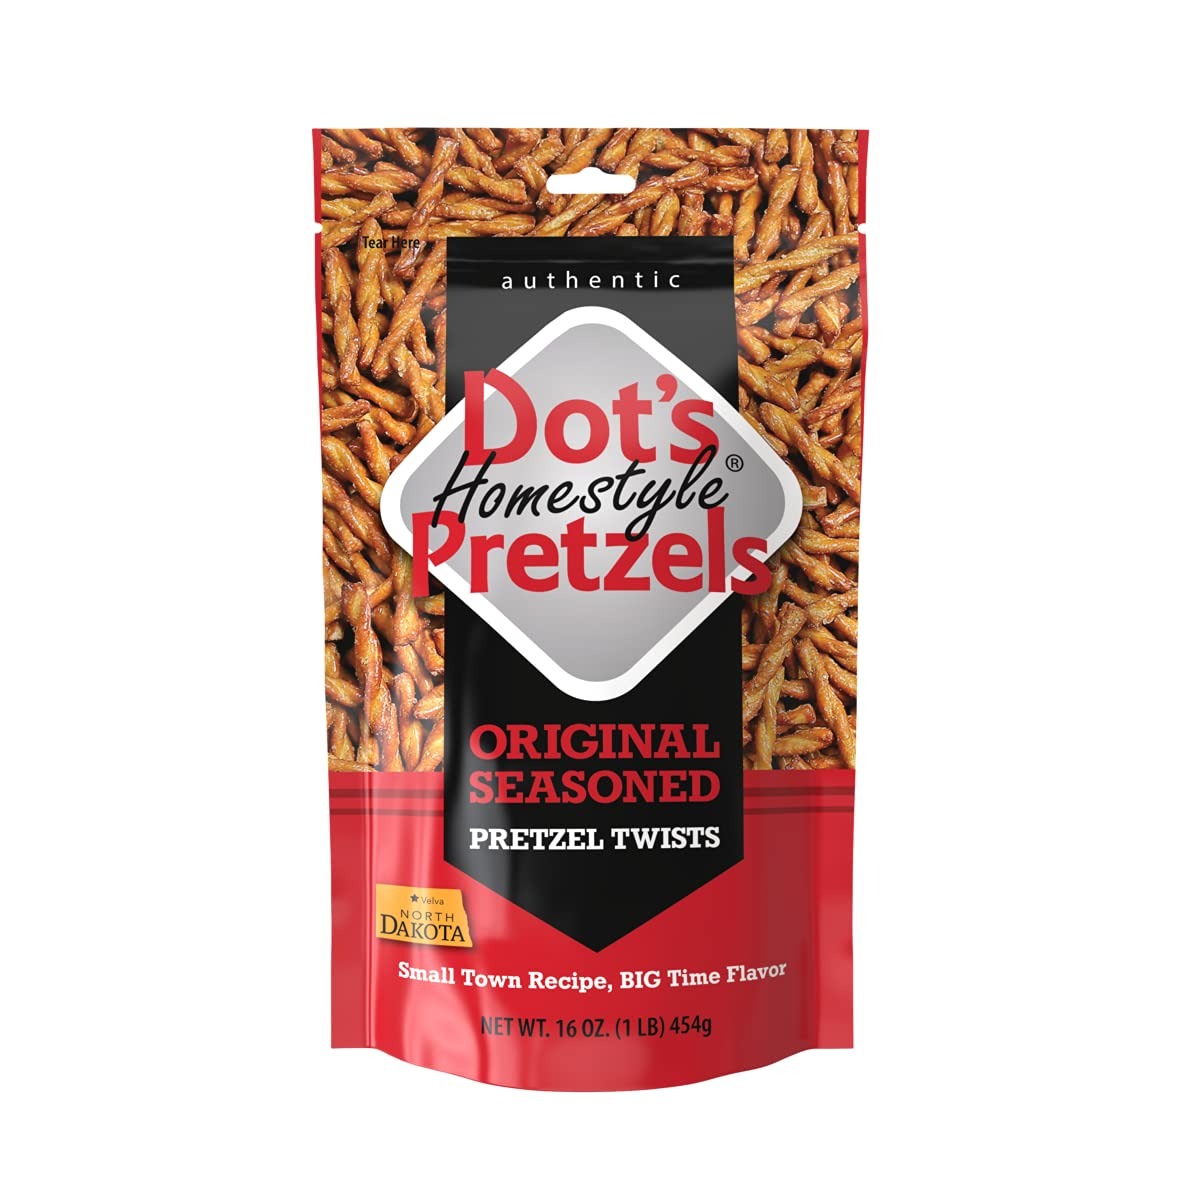
Item Name: OLD VERSION- Dot's 16oz
Value: 80.0
Unit: Ounce

Price: 27.99